The Suns of Scorpio

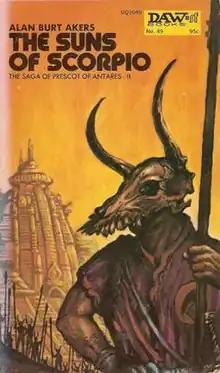
Cover of first edition

The Suns of Scorpio is a science fiction novel written by Kenneth Bulmer under the pseudonym of Alan Burt Akers. It is the second volume in his extensive Dray Prescot series of sword and planet novels, set on the fictional world of Kregen, a planet of the Antares star system in the constellation of Scorpio. It was first published by DAW Books in 1973.